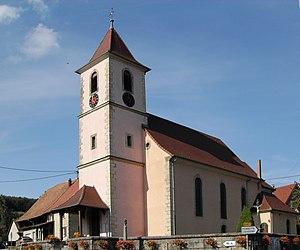
L'eglise de l'Exaltation de la Sainte-Croix à Bendorf
Bendorf est une commune française située dans le département du Haut-Rhin, en région Grand Est.